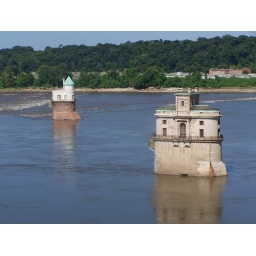
Two of the water intake towers in the middle of the Mississippi